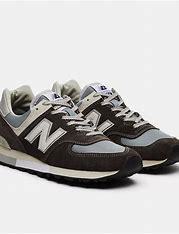
Brand: New
Model: Balance 576